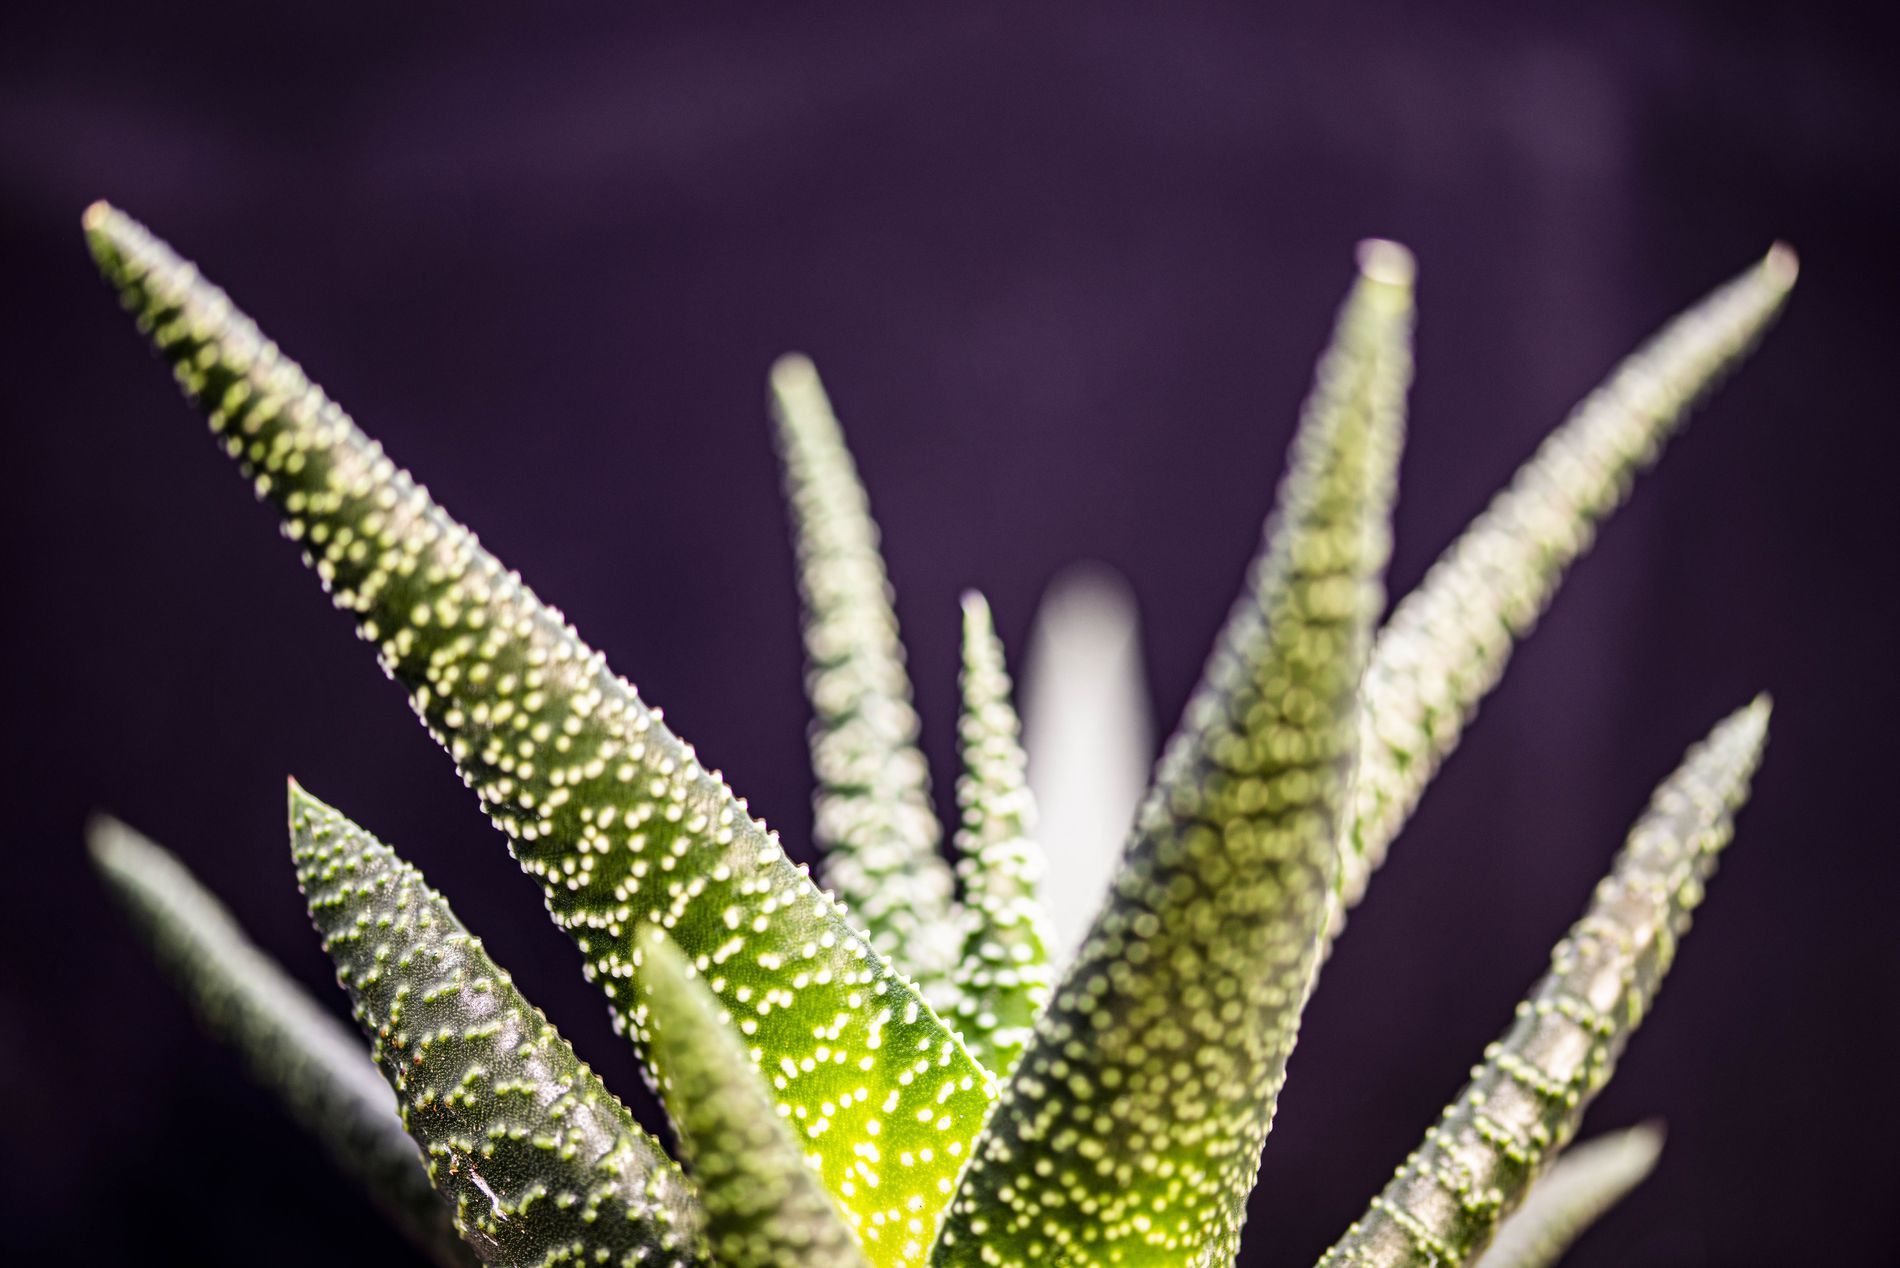
Aloe Close-up
A detailed close-up showcases the striking texture of Aloe. The fleshy, pointed leaves are green. The background is dark and blurry.
A close-up invites us to appreciate the intricate beauty of plants, Aloe adds a touch of the beauty of nature, and the bold stripes or dots create a sense of visual interest. It's a quiet moment of focus on the resilient and unique charm of the aloe.
Labels: Aloe, Plant, Machine, Screw, Animal, Reptile, Snake, Leaf, Blur Background
Camera: NIKON CORPORATION NIKON D800
Lens: 105.0 mm f/2.8, Sigma Macro 105mm F2.8 EX DG OS HSM
Aperture: F3.5
Exposure: 1/10 sec
ISO: 100
Focal length: 105.0 mm